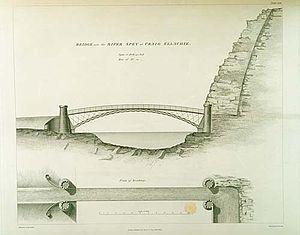
Le pont de Craigellachie est un pont en arc en fonte situé à Craigellachie près du village d'Aberlour dans le Moray en Écosse. Il a été conçu par l'ingénieur civil Thomas Telford et construit de 1812 à 1814. Ce pont était révolutionnaire pour son époque, puisque formé d'une seule travée de 45,7 m, avec une arche extrêmement élancée et ne faisant pas appel à la maçonnerie traditionnelle. Restauré en 1964, il constitue un monument classé en catégorie A depuis 1972 et est reconnu comme « monument du génie civil » par l'Institution of Civil Engineers.